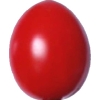
Label: tomato_cherry_red